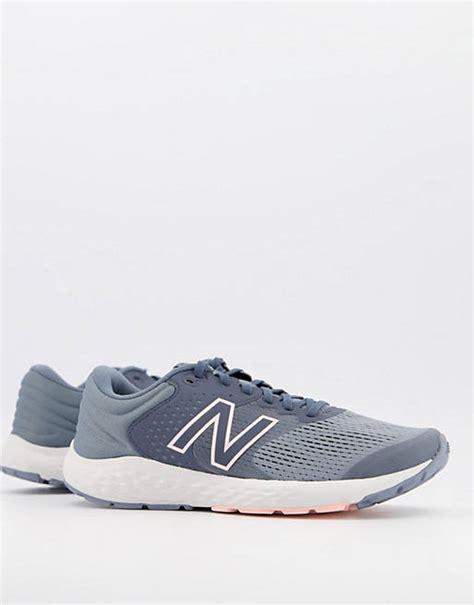
Brand: New
Model: Balance 520